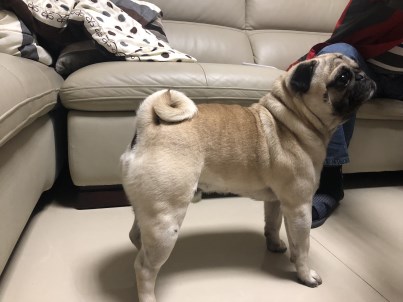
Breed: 798-n000130-pug